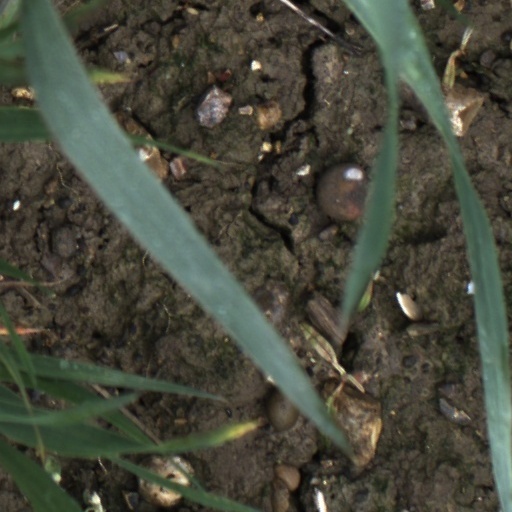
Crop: wheat